John R. Dilworth

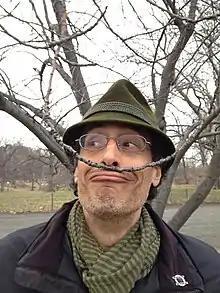
Dilworth in 2014

John Russell Dilworth (born February 14, 1963) is an American animator, actor, writer, director, storyboard artist, producer and the creator of the animated television series "Courage the Cowardly Dog". Dilworth's works have appeared on PBS, CBS, Showtime, HBO, Fox, ABC, NBC, Arte, CBC Television, YTV, Teletoon, BBC Two, Cartoon Network, Nickelodeon, Comedy Central and MTV, among others.